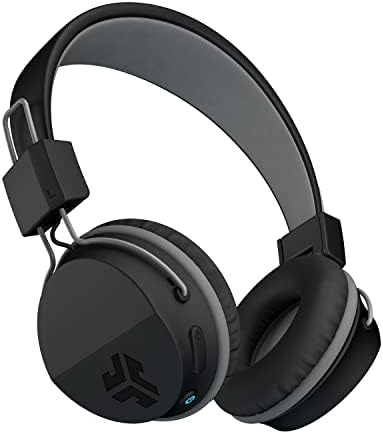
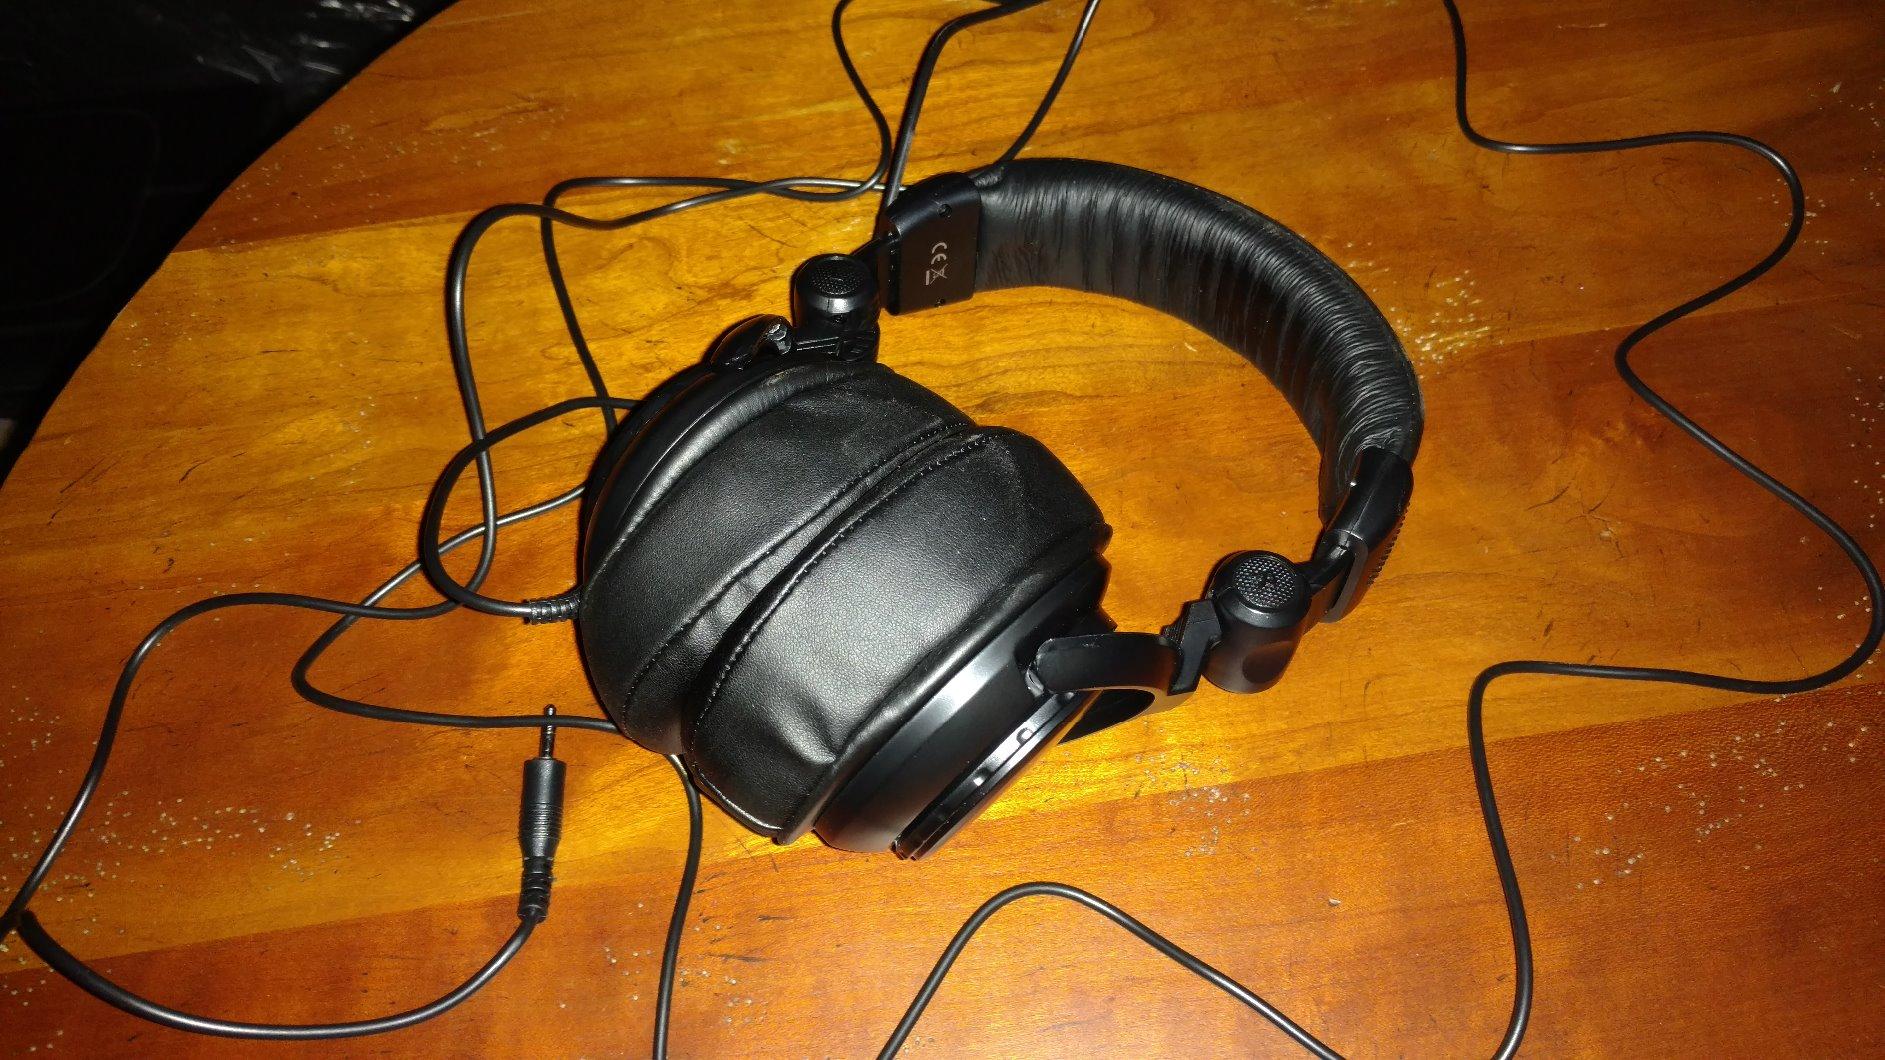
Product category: headphones
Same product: no